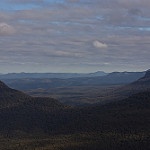
Label: mountain